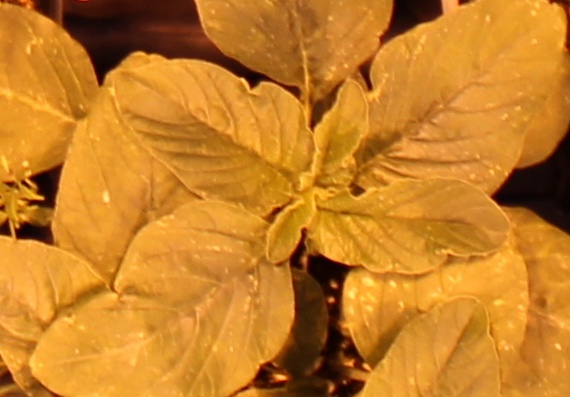
Label: Redroot Pigweed